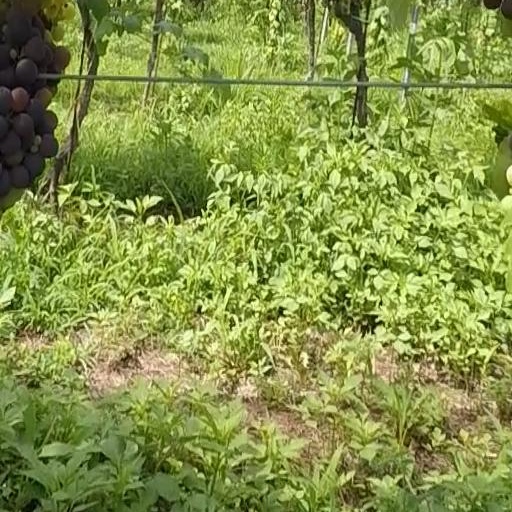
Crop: grape